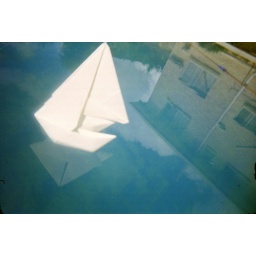
maybe in a paper boat we'll both just float away